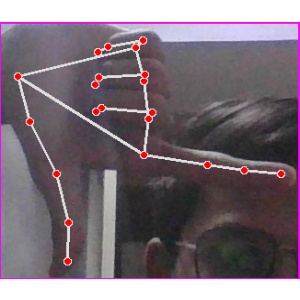
अक्षर: ख